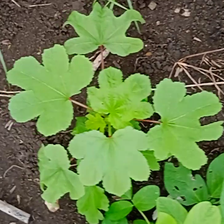
Weed species: Little_Mallow(Malva parviflora)